Machindra Kasture

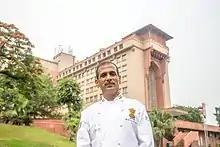
Chef Machindra Kasture at The Ashok Hotel in New Delhi 2016.

Machindra Kasture (born August 12, 1962) is an Indian chef based in New Delhi. He was the first chef for the President of India in the Rashtrapati Bhavan. He is the recipient of Nation Tourism award for the Best Chef of India in 2016.